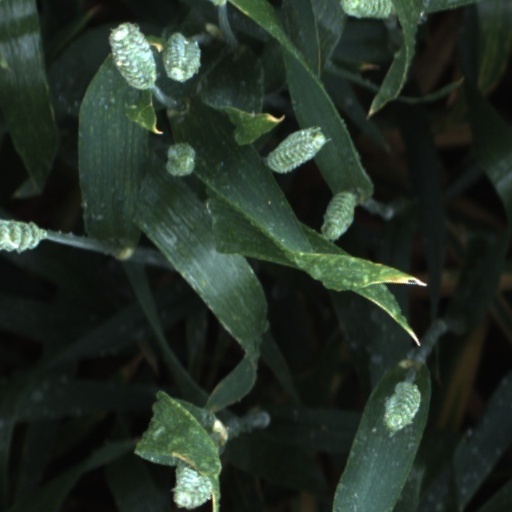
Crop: wheat